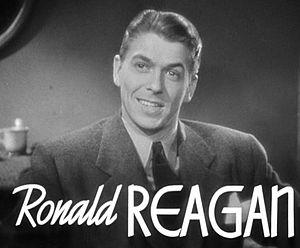
Victoire sur la nuit est un film américain réalisé par Edmund Goulding, sorti en 1939.